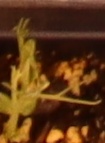
Label: Field Pea